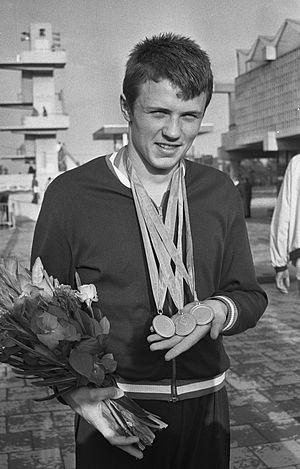
András Hargitay, né le 7 mars 1956 à Budapest, est un nageur hongrois.